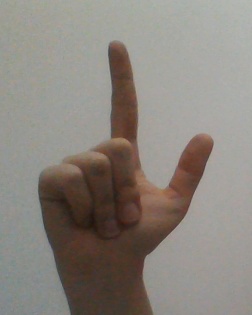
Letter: laam